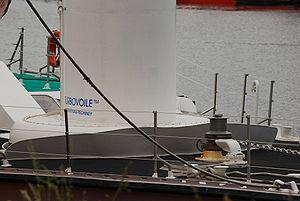
Turbovoile: la base
Une turbovoile est un système de propulsion éolien destiné principalement à la navigation maritime, inspiré de l'effet Magnus.